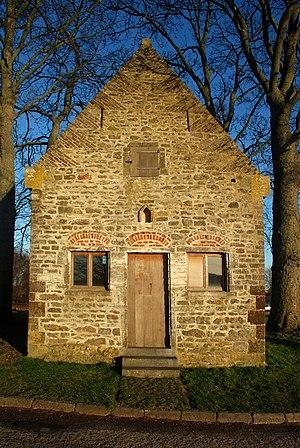
Belgique - Brabant wallon - Chaumont-Gistoux - Longueville - Chapelle du Chêneau
La chapelle du Chêneau, consacrée à Notre-Dame des Affligés, est un oratoire situé à Longueville, village de la commune belge de Chaumont-Gistoux, en Brabant wallon.